Declan Mulligan

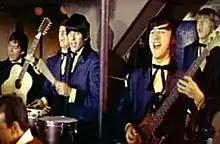
The Beau Brummels in "Village of the Giants" (1965). From left: Ron Elliott, Declan Mulligan, Sal Valentino, Ron Meagher, John Petersen.

John Declan Mulligan (April 4, 1938 – November 2, 2021) was an Irish-born American musician, best known as a guitarist of rock band The Beau Brummels in the 1960s.